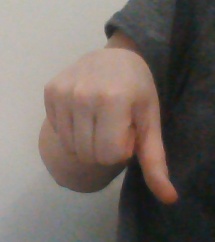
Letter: waw